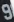
Number: 9